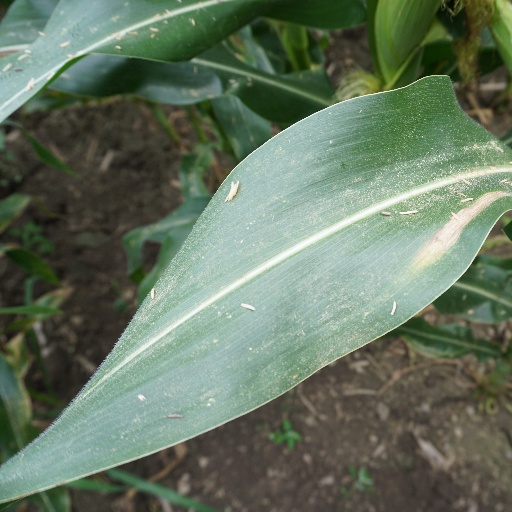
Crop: maize; corn